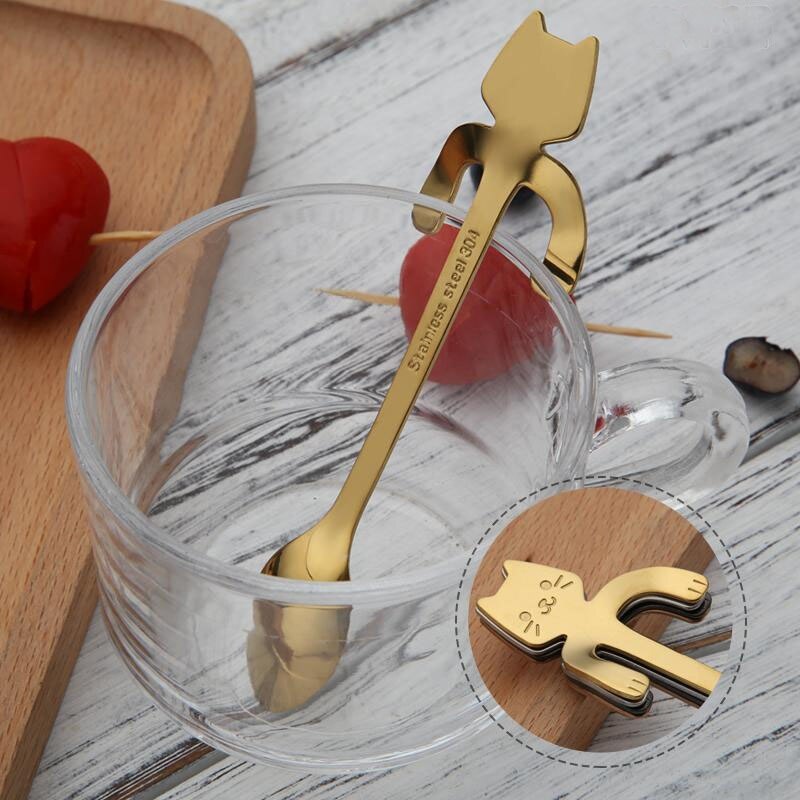
STAINLESS STEEL CAT TEASPOONS
Name: Cute stainless steel cat spoons Cutlery type: spoons Metal Type: stainless steel Feature: environmentally friendly Type: coffee spoon Size: 11.7 cm x 1.8 cm
Brand: ON FITTED CLOTHING STORE
Category: Home & Garden > Kitchen & Dining > Tableware > Flatware > Spoons